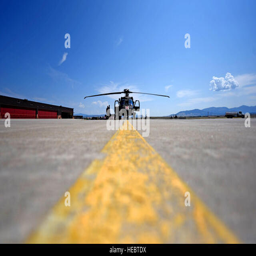
a helicopter sits on the flight line